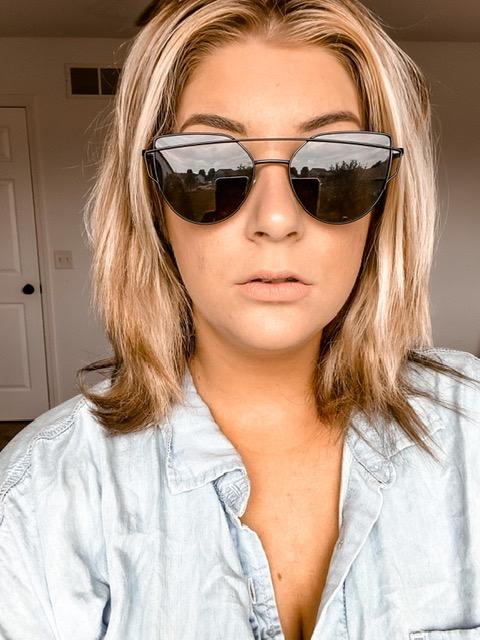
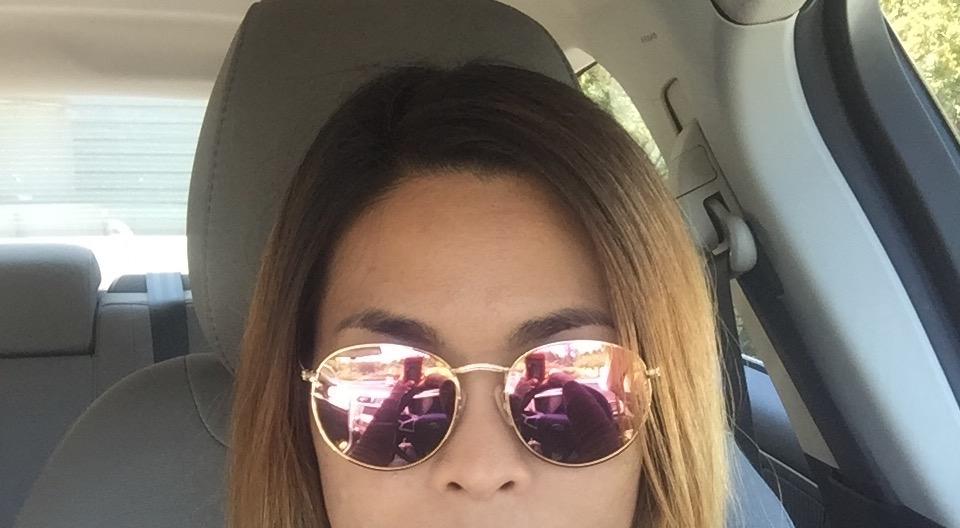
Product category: accessories_sunglasses
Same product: no